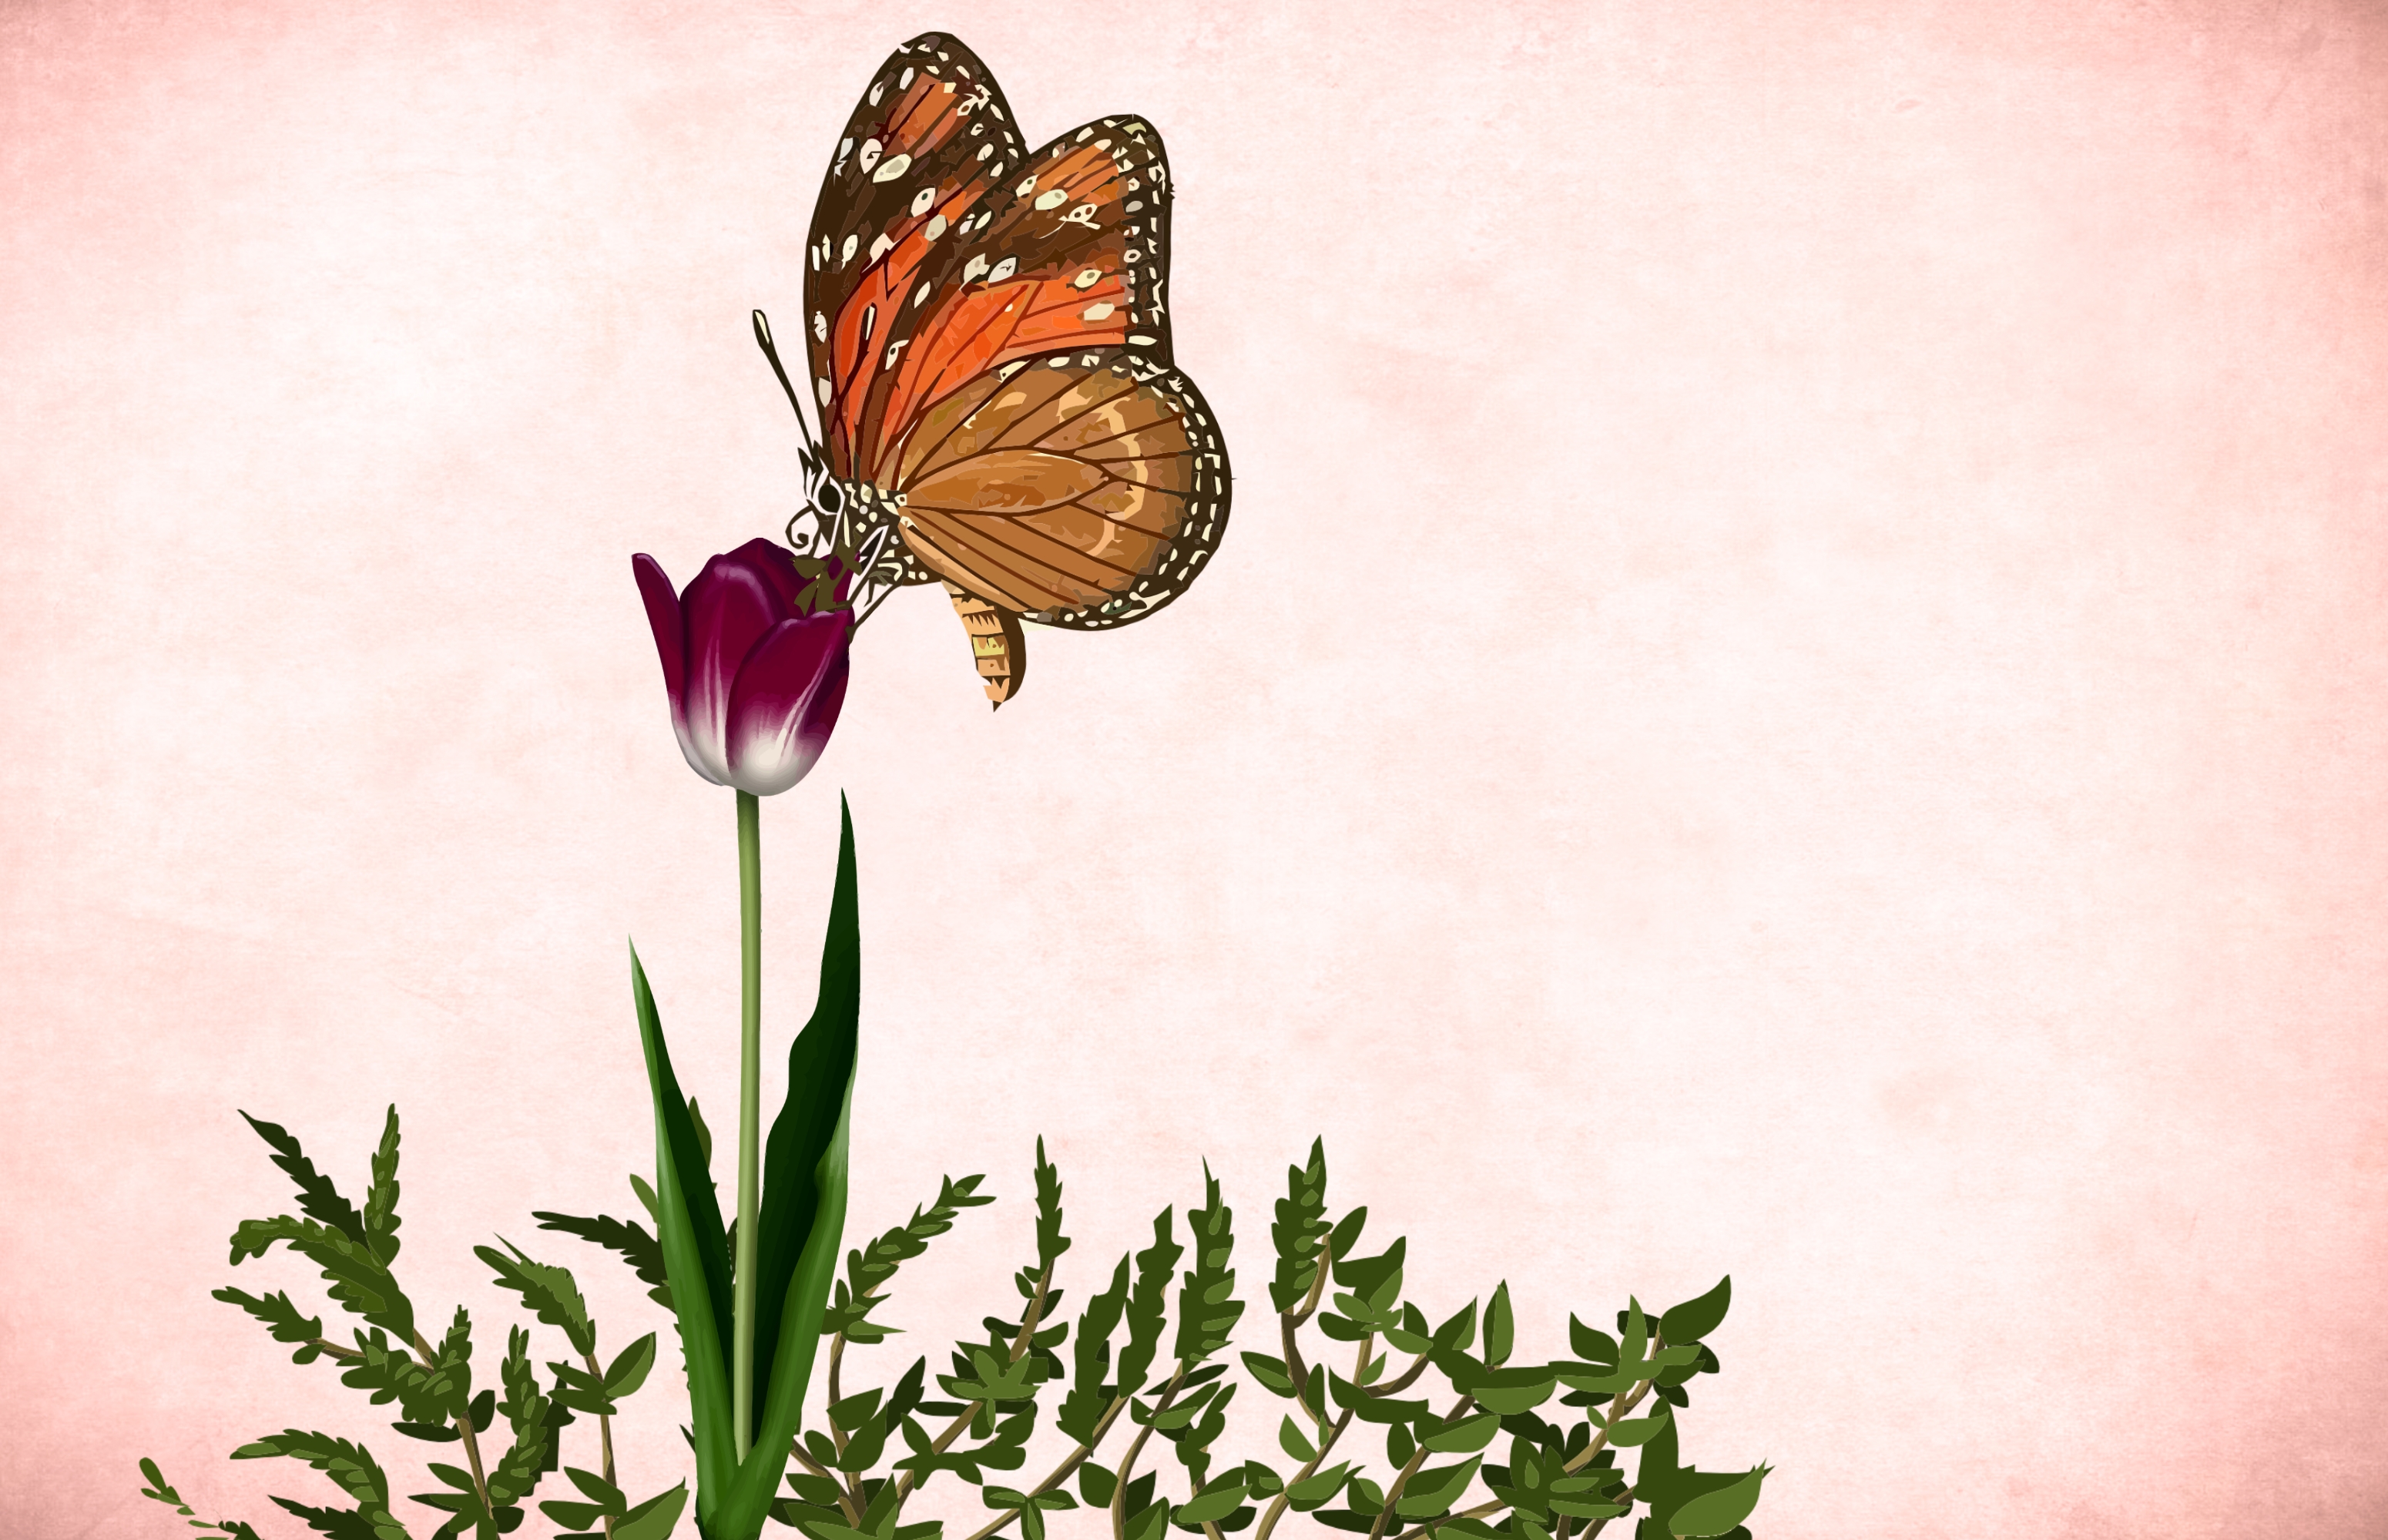
flower, floral, background, butterfly, garden frame, vintage, card, art, wedding, design, hand made, love, valentine, celebration, bouquet, decorative, greeting, invitation, nature, painting, petal, plant, postcard, moths and butterflies, Cynthia subgenus, insect, pollinator, brush footed butterfly, invertebrate, lycaena, lycaenid, monarch butterfly, wildflower, pieridae